Leeward Islands Station

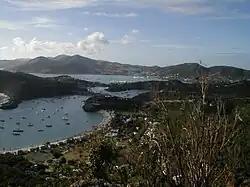
English Harbour and Falmouth Harbour, Antigua

The Leeward Islands Station originally known as the Commander-in-Chief at Barbadoes and the Leeward Islands was a formation or command of the Kingdom of Great Britain and then the United Kingdom's Royal Navy stationed at English Harbour, Antigua, Leeward Islands. It existed from 1743 to 1821.